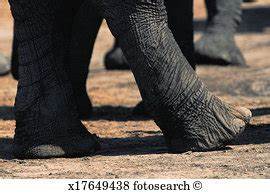
Label: elephant